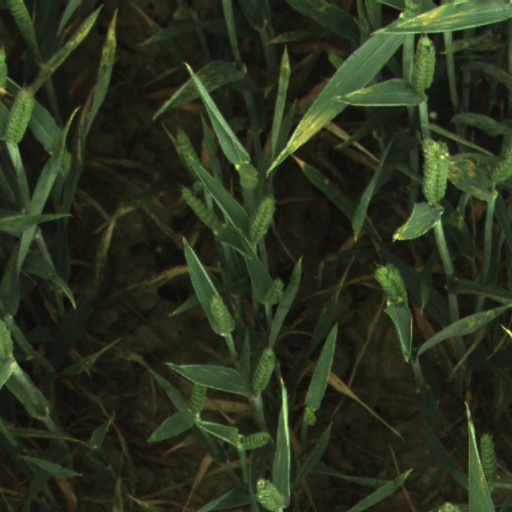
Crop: wheat